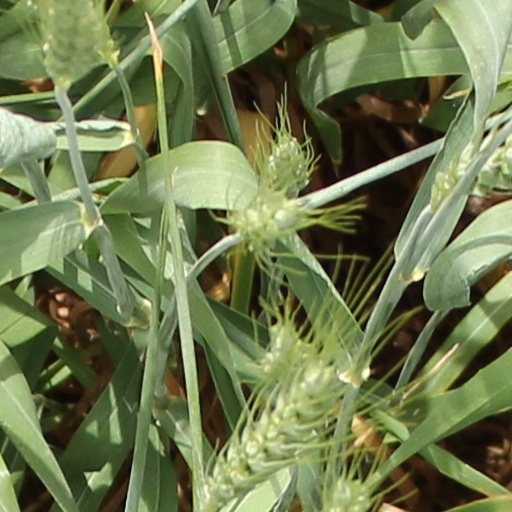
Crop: wheat